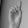
ASL letter: D